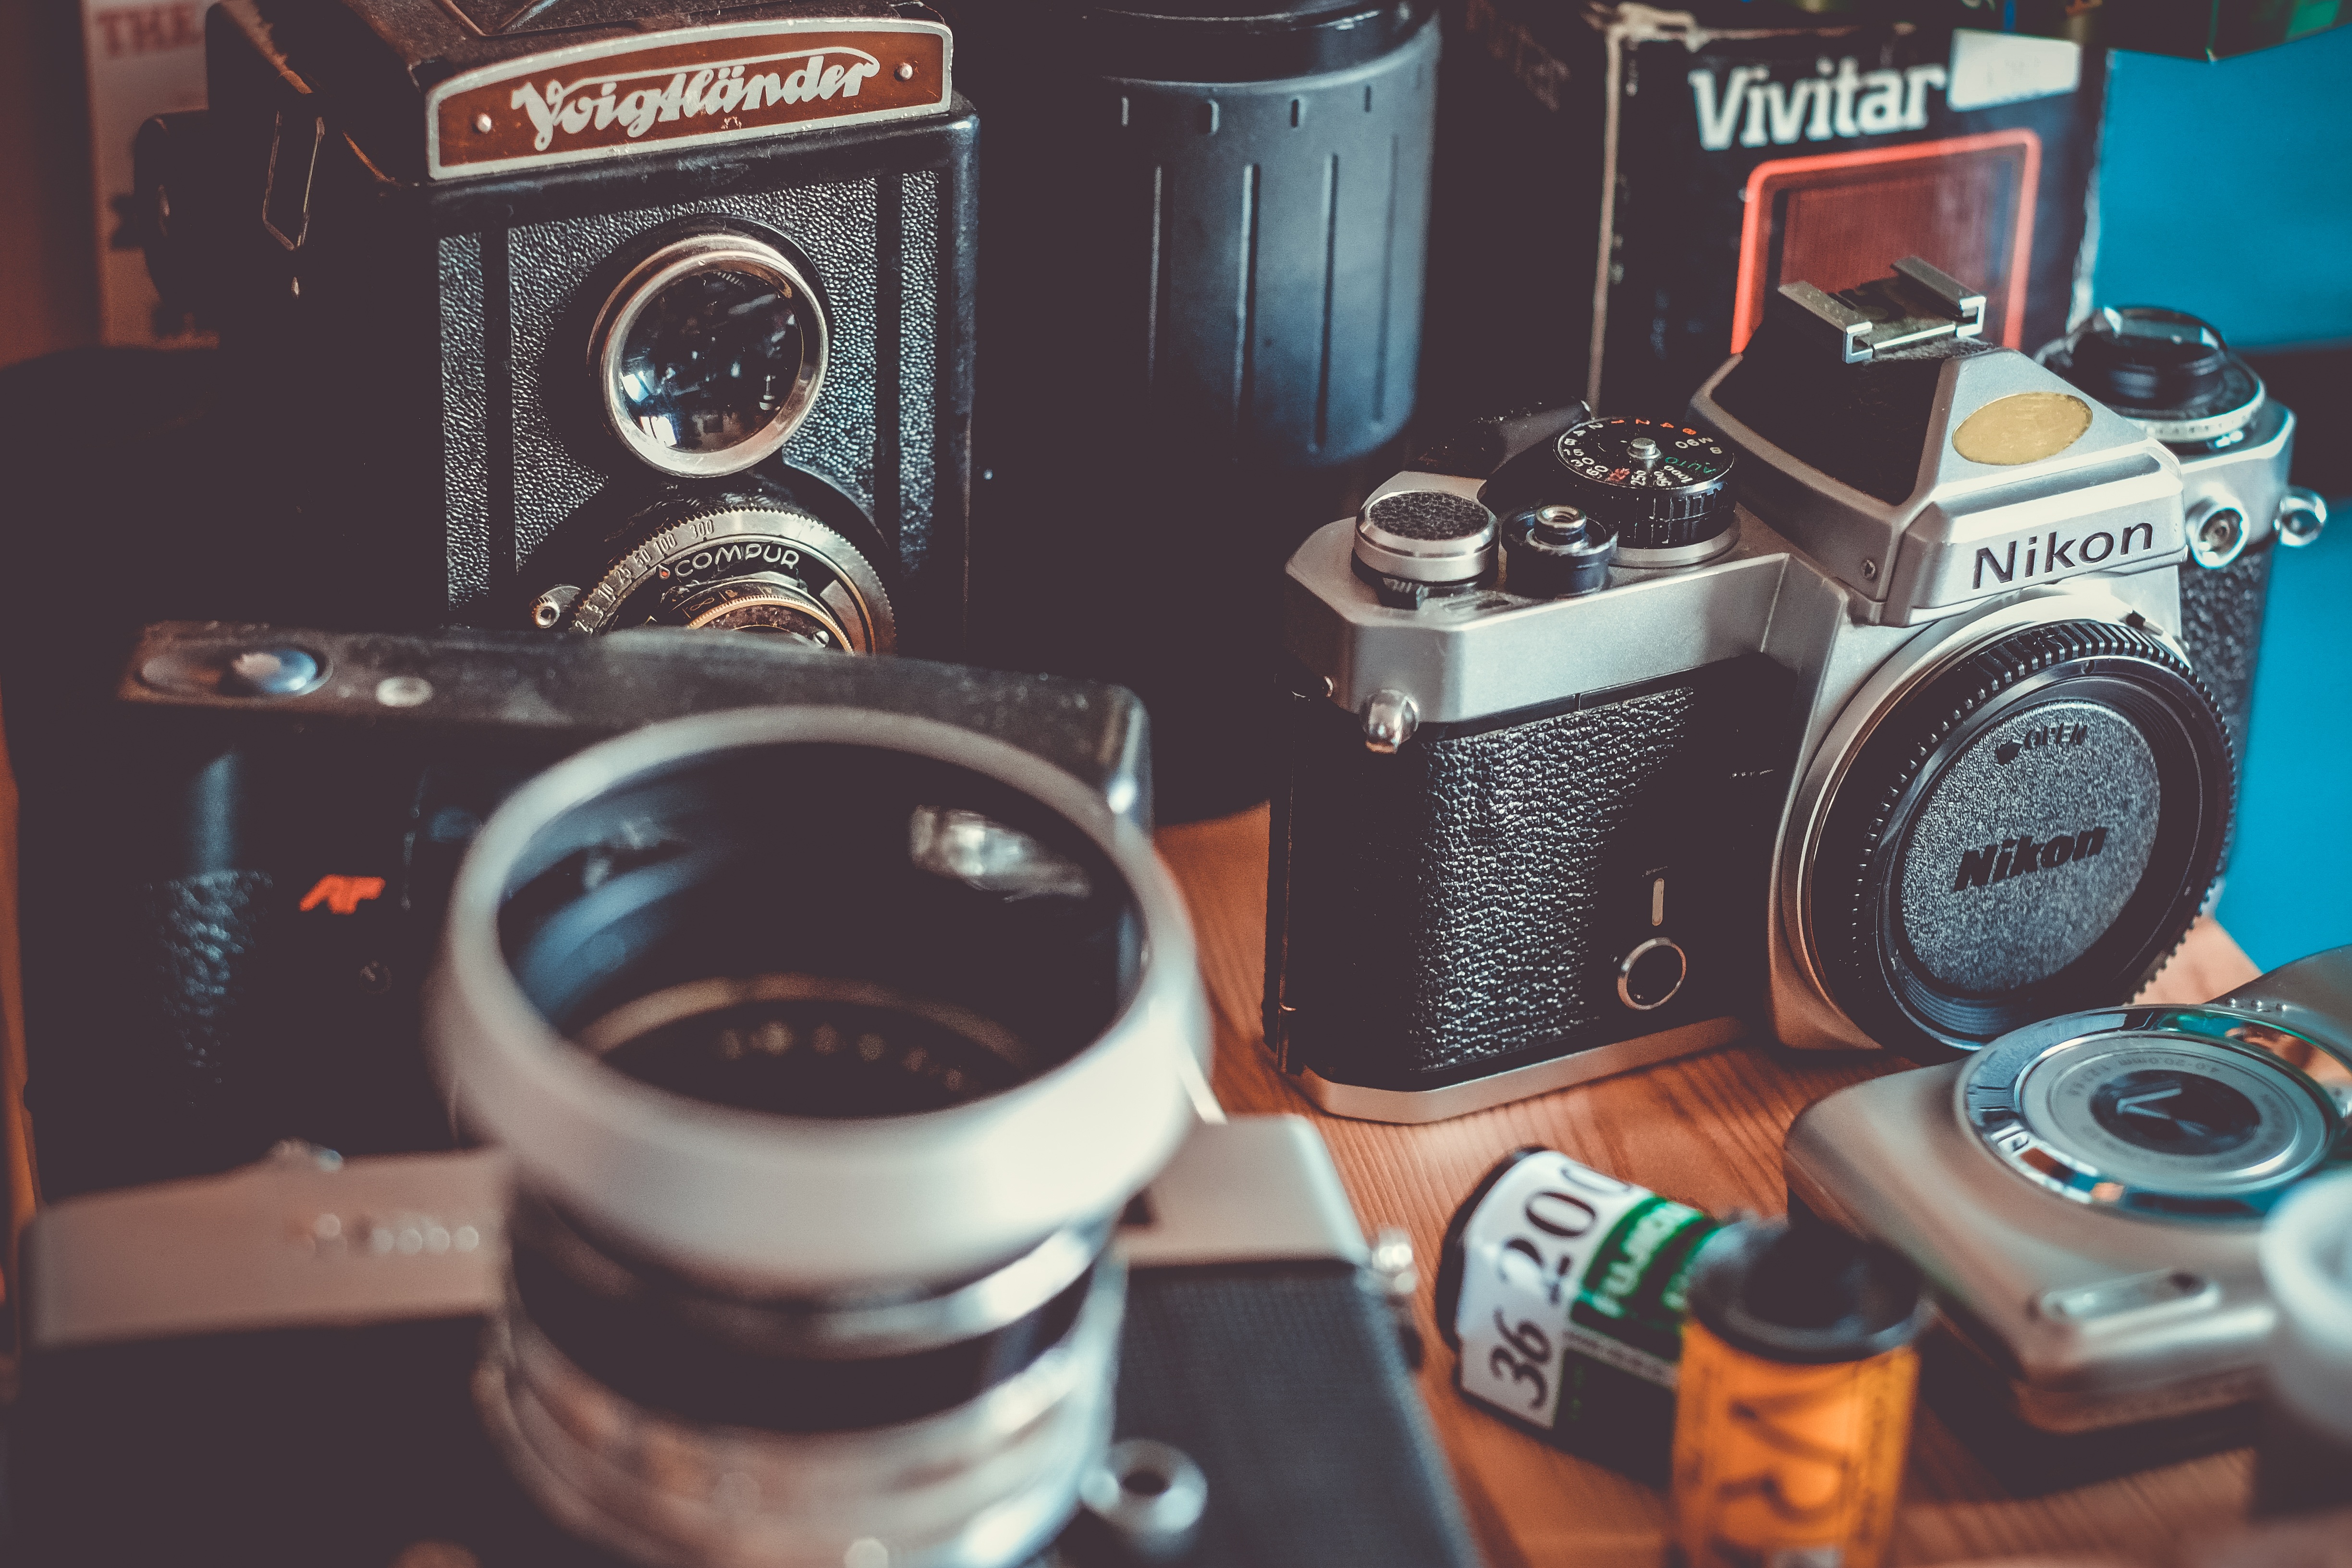
camera, photography, vintage, photographer, antique, retro, old, film, photo, analog, collection, lens, equipment, studio, memory, shutter, product, focus, picture, memories, camera lens, photographic, single lens reflex camera, cameras optics